It Was A' For Our Rightful King

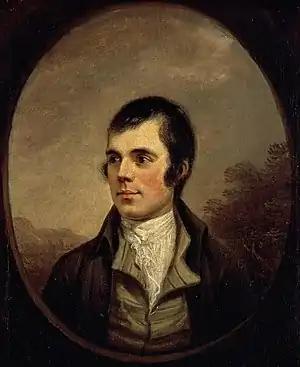
Robert Burns set the words to an older tune.

"It Was A' For Our Rightful King" (or "It was All For Our Rightful King") is a traditional Jacobite song. The words were written by Robert Burns and published in 1796. It is set to an older tune "Mally Stewart". It was included in the 1817 collection "Jacobite Relics". Although dating from after the main period of Jacobite activity, it became a standard during the nostalgic Jacobite era of the nineteenth century.